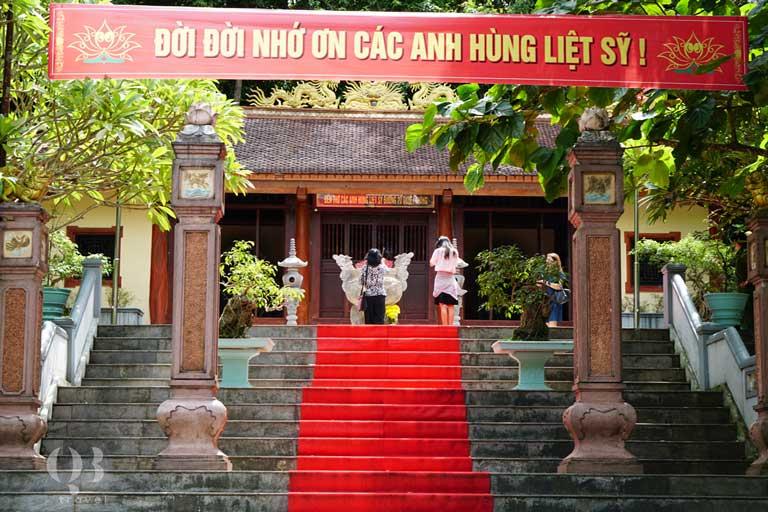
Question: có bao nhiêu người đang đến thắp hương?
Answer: ba người